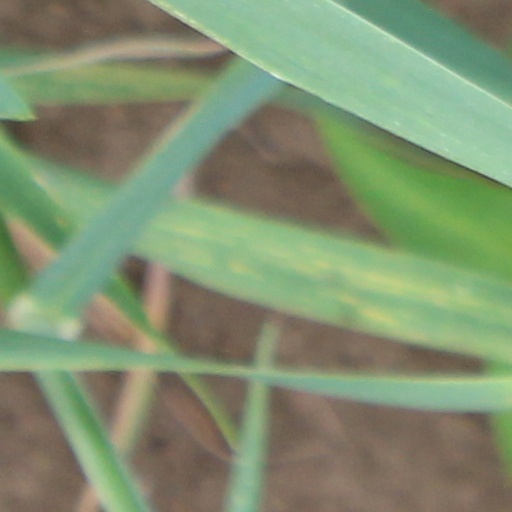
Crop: wheat